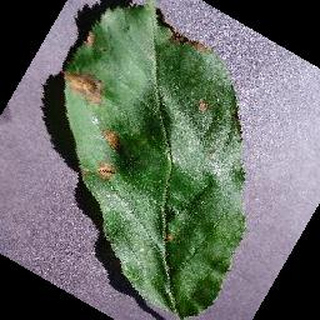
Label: apple_black_rot